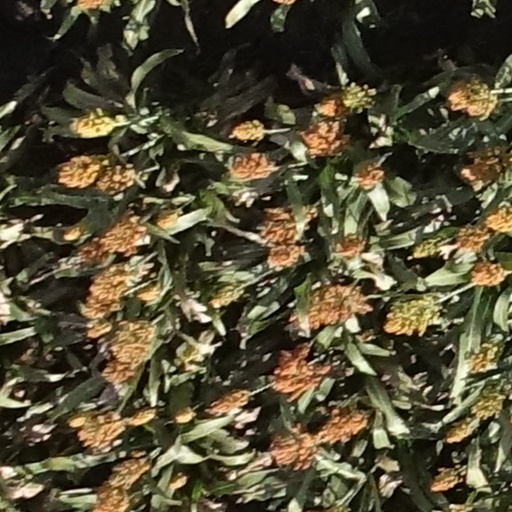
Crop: sorghum